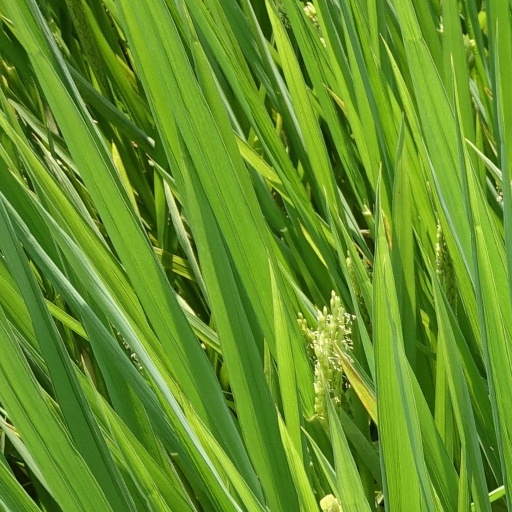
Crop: rice